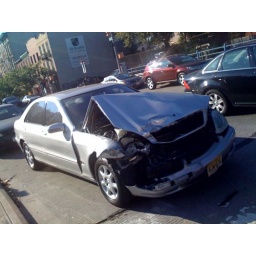
Smashed Mercedes-Benz on the Union St bridge above the BQE. The police park wrecks here during paper work processing.